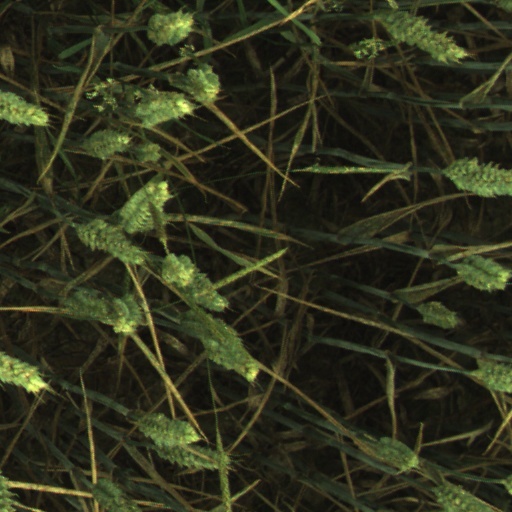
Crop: wheat